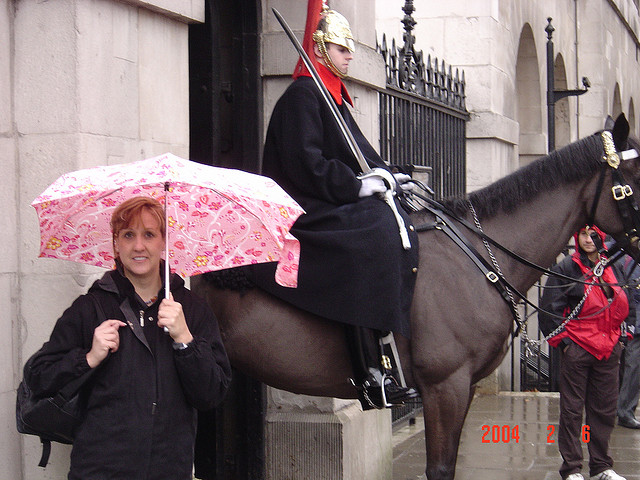
user: Given an image and a question. Answer the question in a short answer. Question: Why is the man on a horse? Short Answer:
assistant: guard